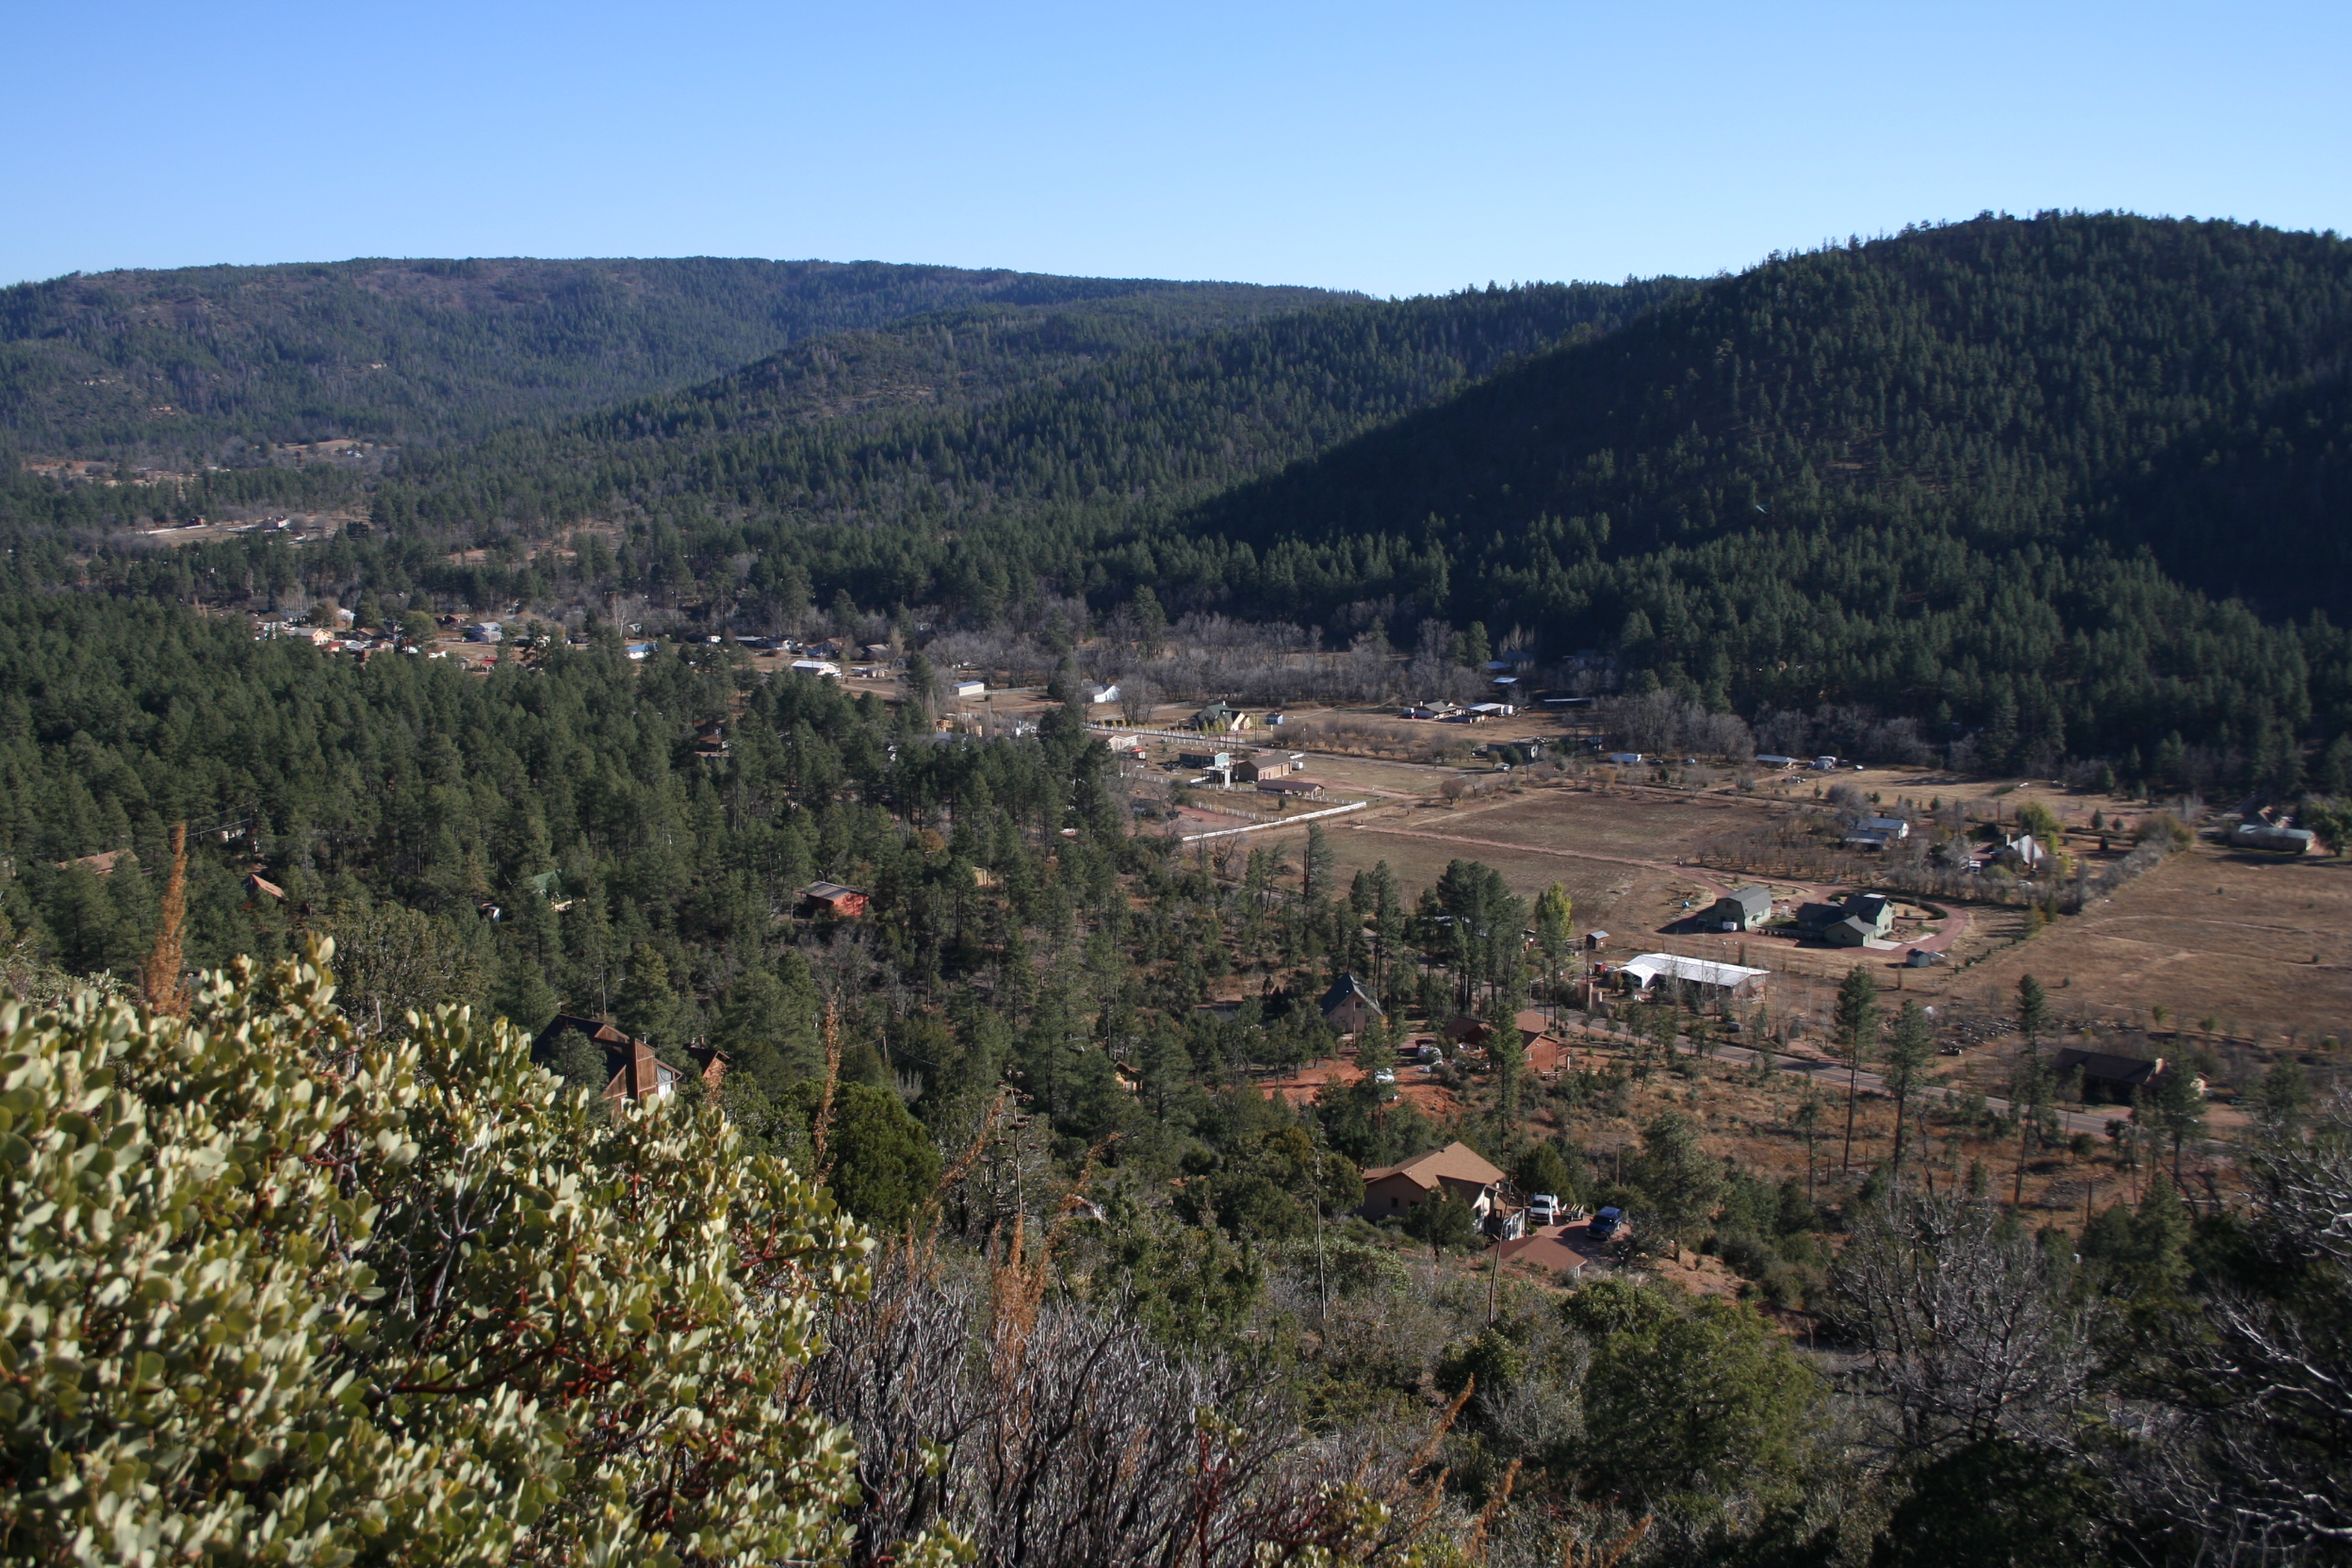
landscape, tree, forest, walking, mountain, trail, hill, valley, village, ridge, plateau, strawberryaz, ecosystem, aerial photography, geographical feature, mountainous landforms